Geir Karlsen (businessman)

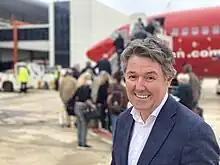

Geir Karlsen (born in 1965) is a Norwegian business magnate. He is best known as the CEO and former CFO of Norwegian Air Shuttle, Scandinavia's largest airline, and Europe's third largest low-cost airline.